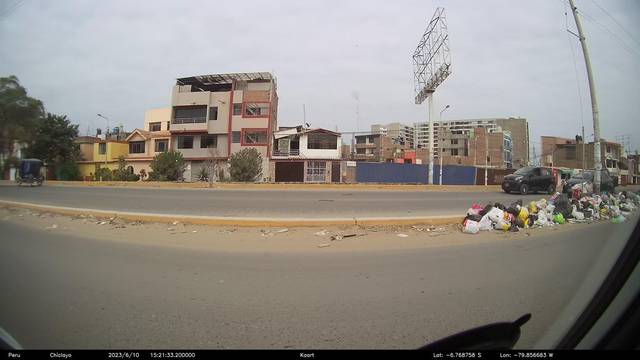
Region: Peru
Coordinates: -6.769, -79.857